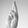
ASL letter: R